Agriculture in Bhutan

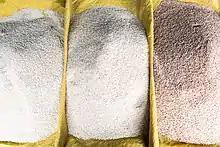
Three varieties of rice in Bhutan.

Bhutan is located at the intersection of the origins of both the subspecies of Oryza sativa (rice), Oryza sativa ssp. japonica and Oryza sativa Indica Group. In conjunction to the traditional rituals associated with rice, it can be viewed as an ancient crop in the kingdom.